Backpage

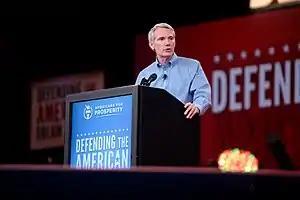
U.S. Senator Rob Portman of Ohio chaired the Permanent Subcommittee on Investigations (PSI) during the January 10, 2017, Backpage hearing.

Backpage immediately filed an appeal and sought a stay, which the district court denied, then filed emergency stay petitions with the U.S. Court of Appeals for the D.C. Circuit, and the U.S. Supreme Court. Each appellate court issued temporary stays to consider whether to grant a stay pending appeal, but eventually denied the emergency stay requests. The D.C. Circuit agreed to expedite the appeal, and one of its judges who considered the emergency stay said he would have granted it. Backpage has continued to pursue its appeal, producing thousands of documents to PSI pursuant to the District Court order. PSI scheduled a Subcommittee hearing regarding Backpage.com for January 10, 2017.